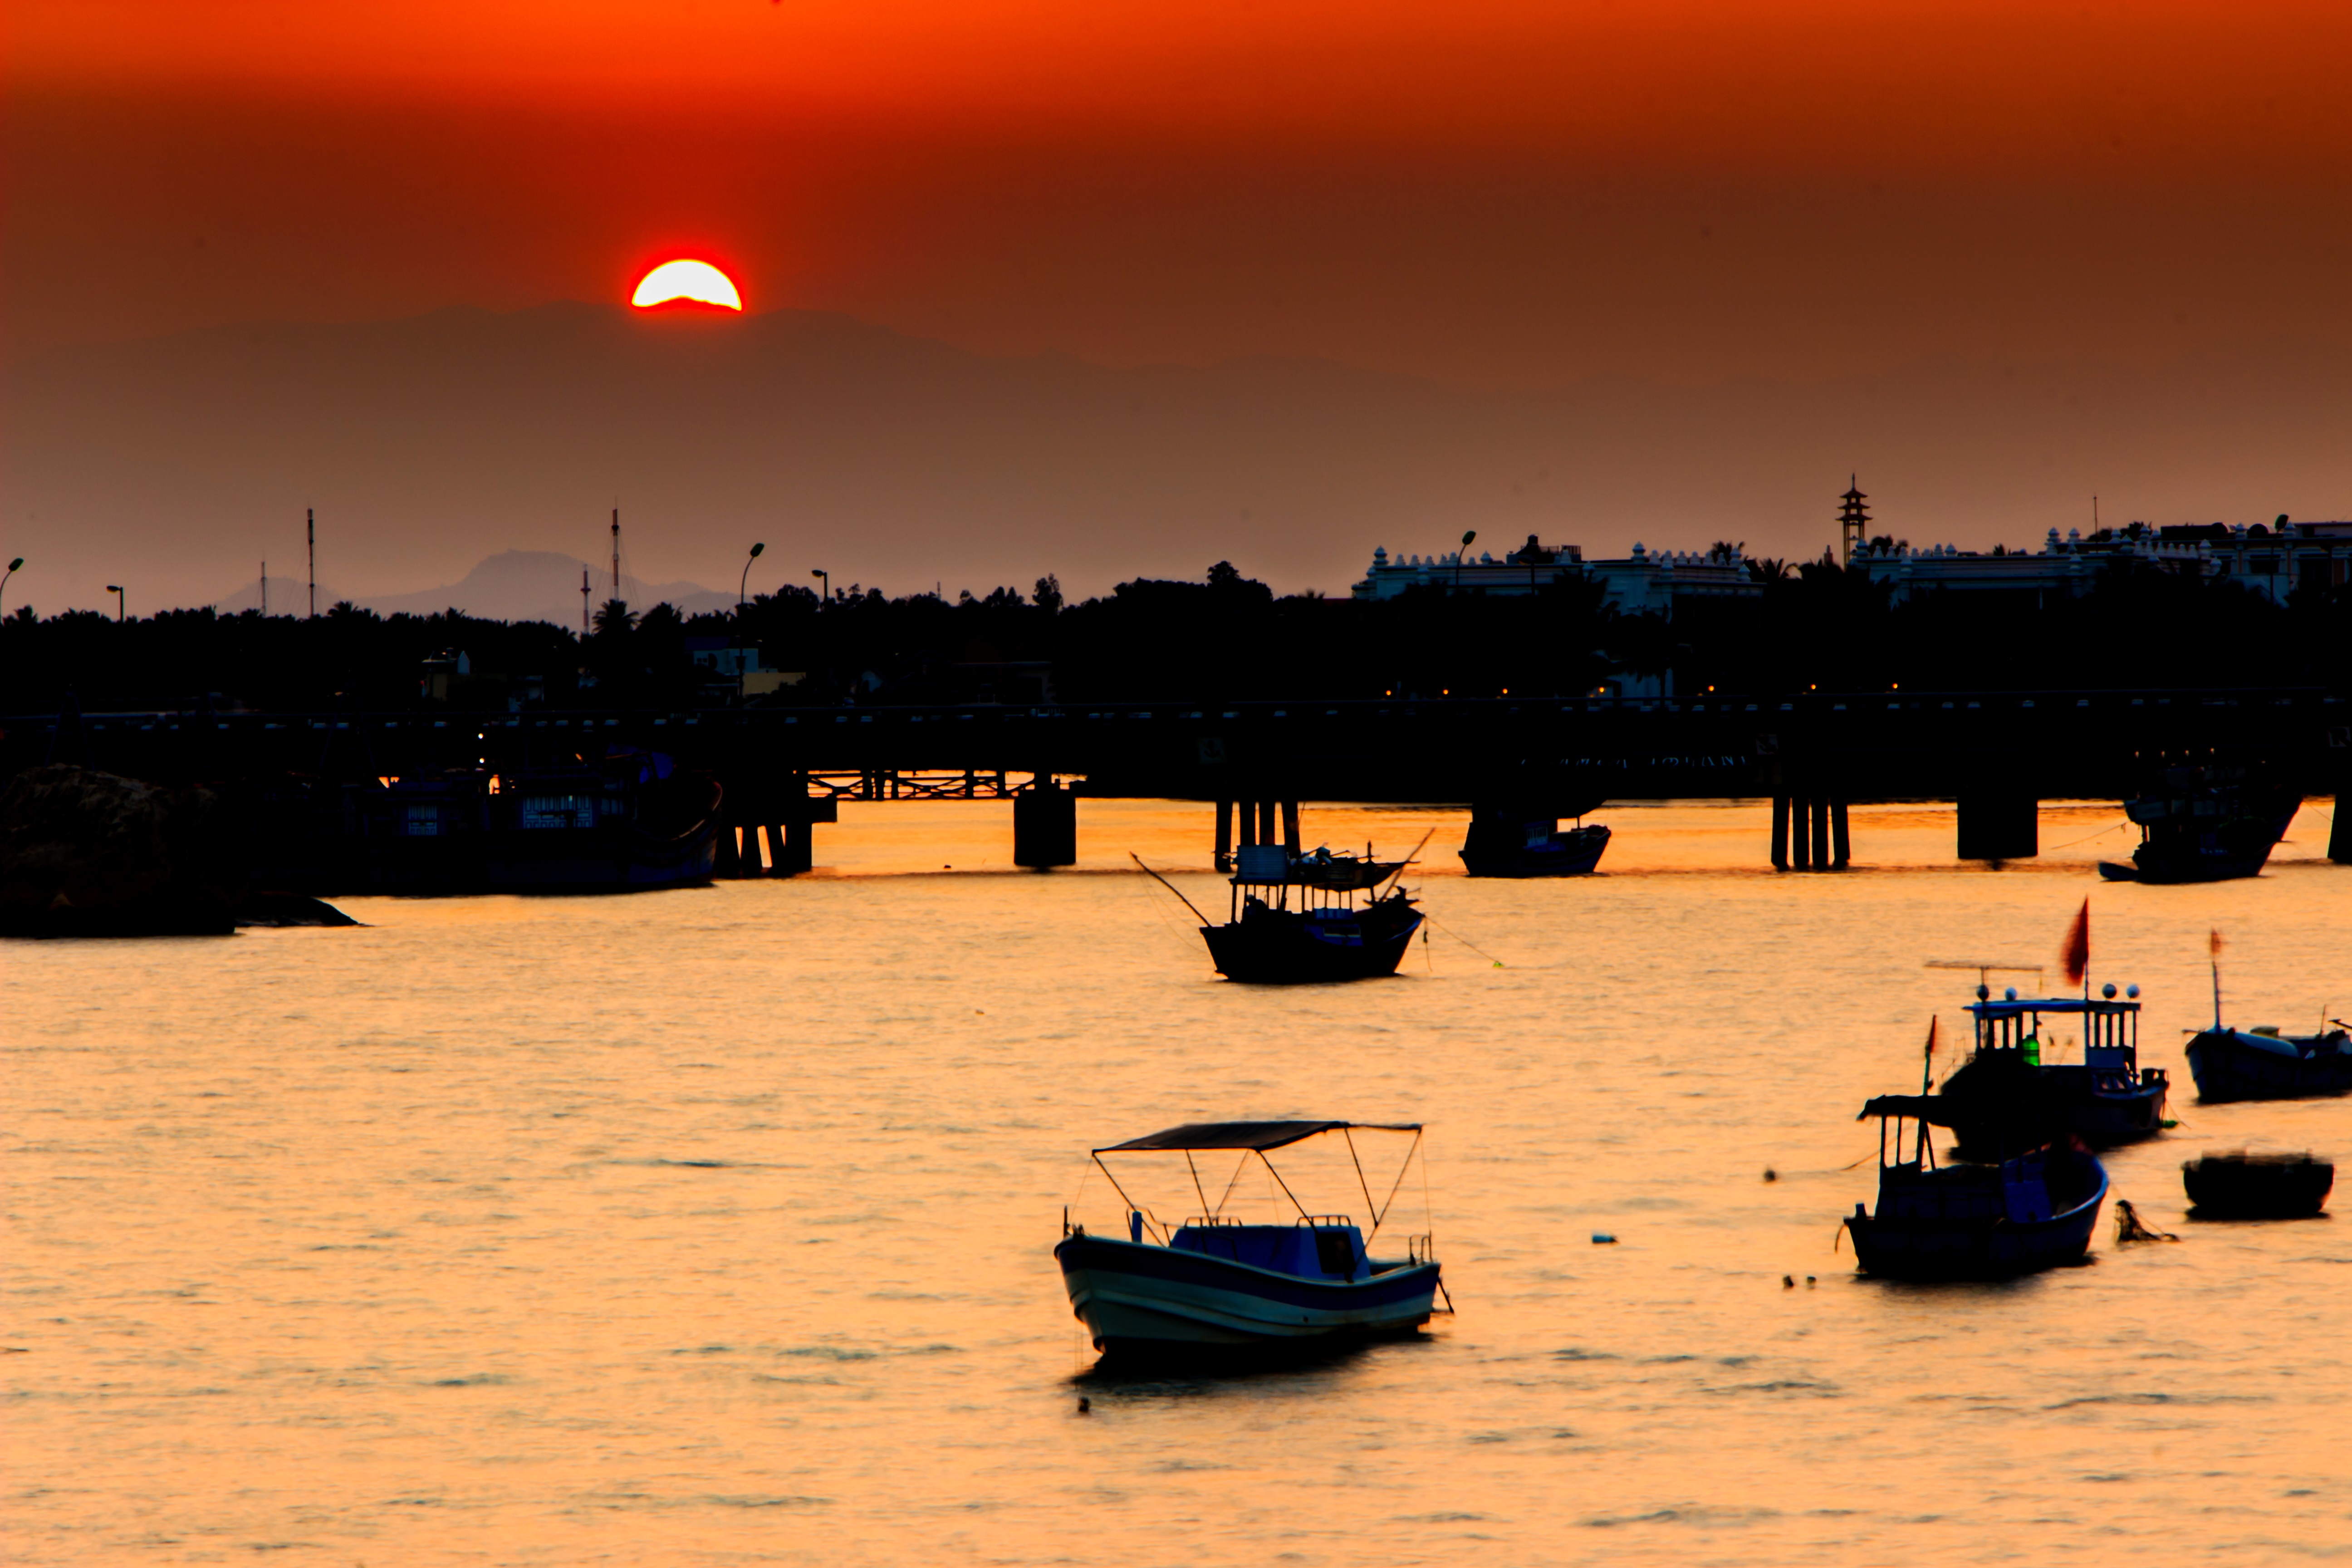
sea, horizon, sunrise, sunset, boat, morning, dawn, home, male, dusk, evening, reflection, vehicle, bay, page, write, the sea, than, ho ng